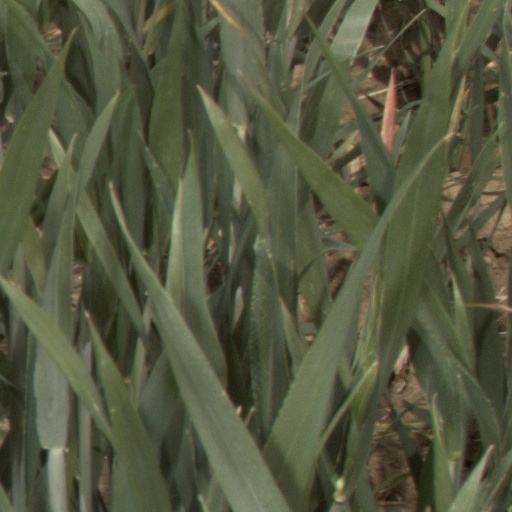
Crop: wheat